2000 Canadian Grand Prix

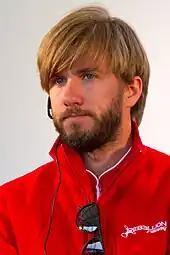
Nick Heidfeld "(pictured in 2014)" damaged his car's suspension in the first free practice session

The event included eleven teams (each representing a different constructor) of two drivers each. Ralf Schumacher was passed fit in the days preceding the race. He had a major crash at the Sainte Devote ciorner in the last race, resulting in a gash on his left calf that required stitches. The Williams team had its test driver Bruno Junqueira ready to participate if Ralf Schumacher was unable to compete. Ralf Schumacher said that he would decide whether to compete after the first free practice sessions. Two days before the race, he confirmed his participation.